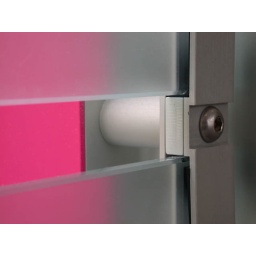
Architectural detail of an artistic glass wall in the Austin Convention Center.